Hebdomeros

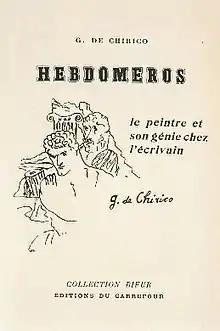
Cover of the first edition

Hebdomeros is a 1929 book (referred to by some as a novel) by Italian painter Giorgio de Chirico. Chirico did not produce any other long-form writing. The book is narrated in the third person and loosely concerns the movement of a man, Hebdomeros, westward. Writing in "The Kenyon Review", Alan Burns referred to the text as a "surrealist dream novel".